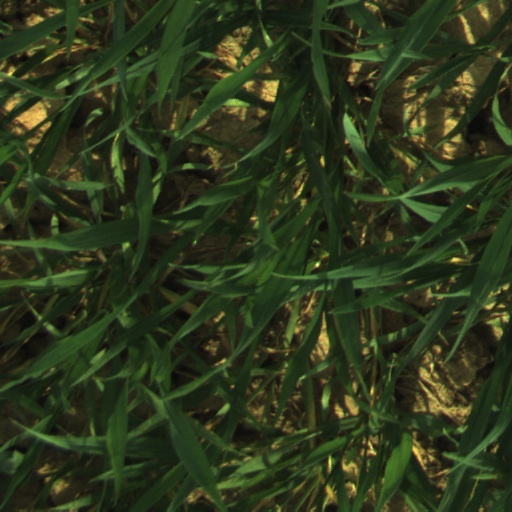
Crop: wheat